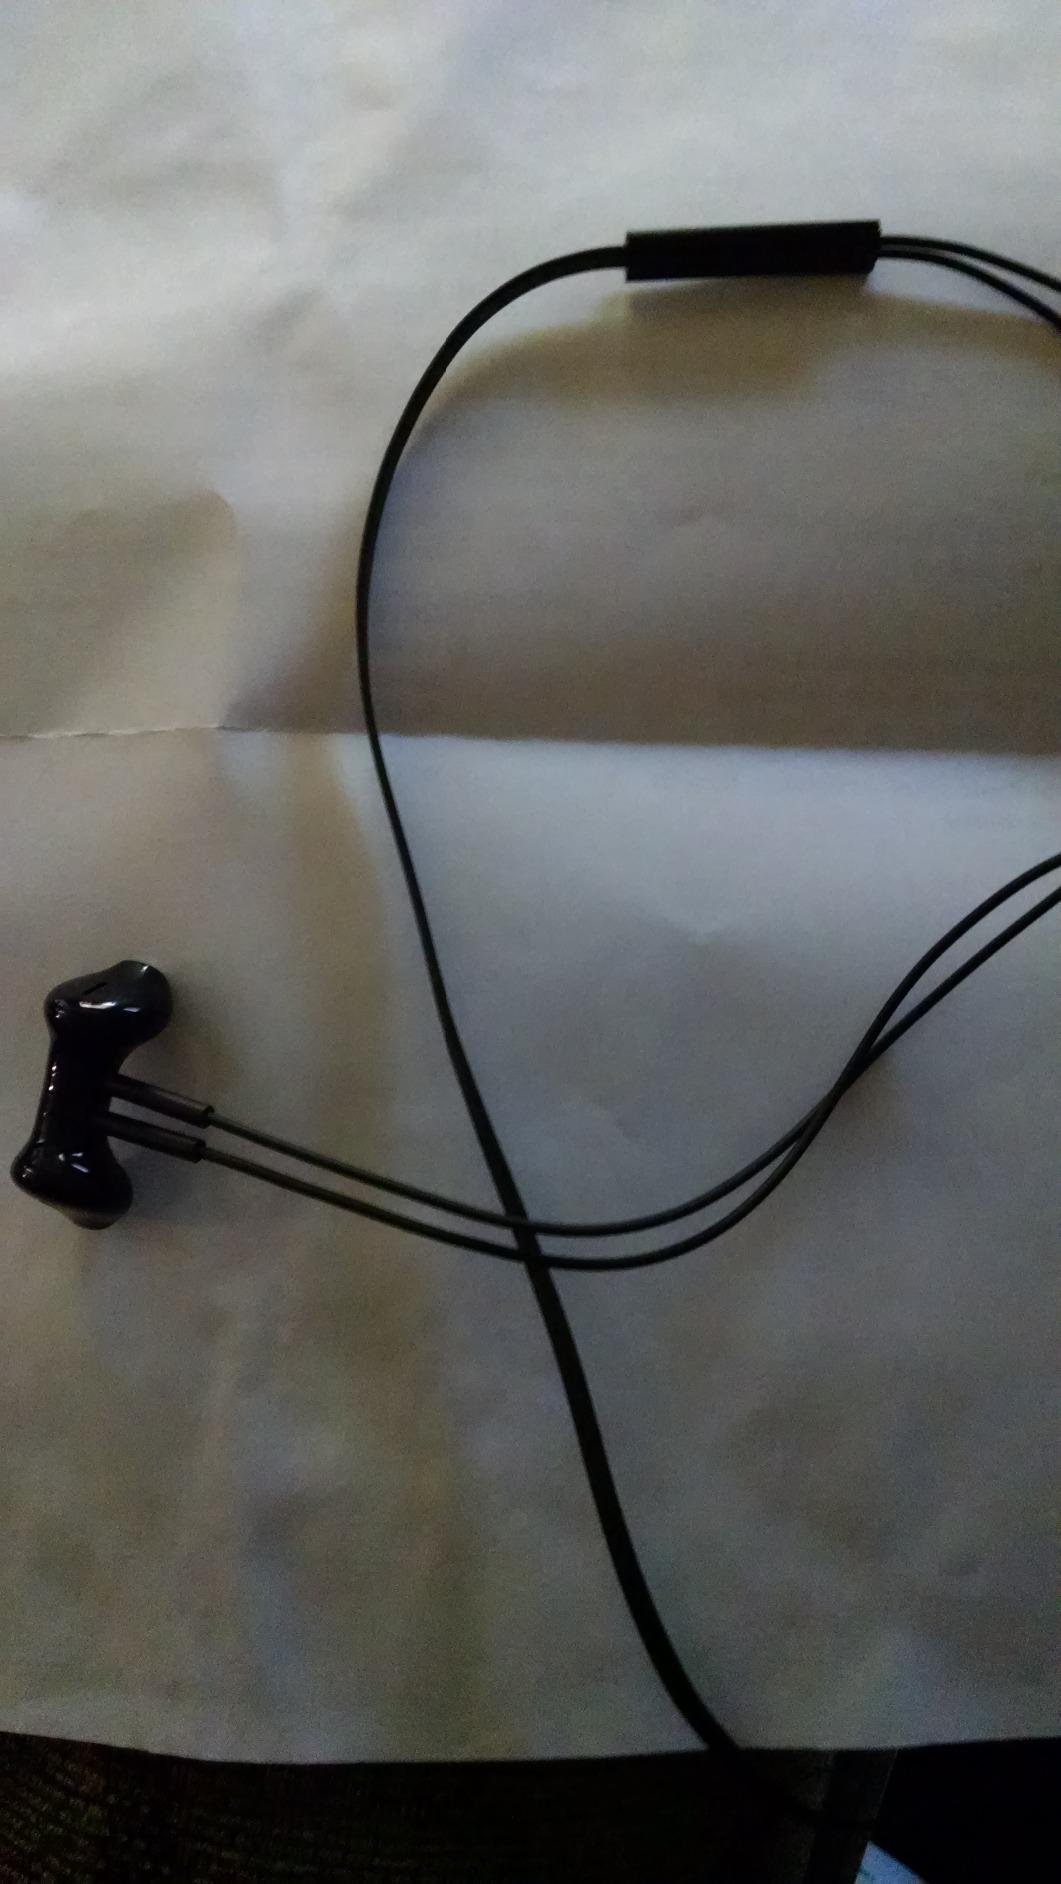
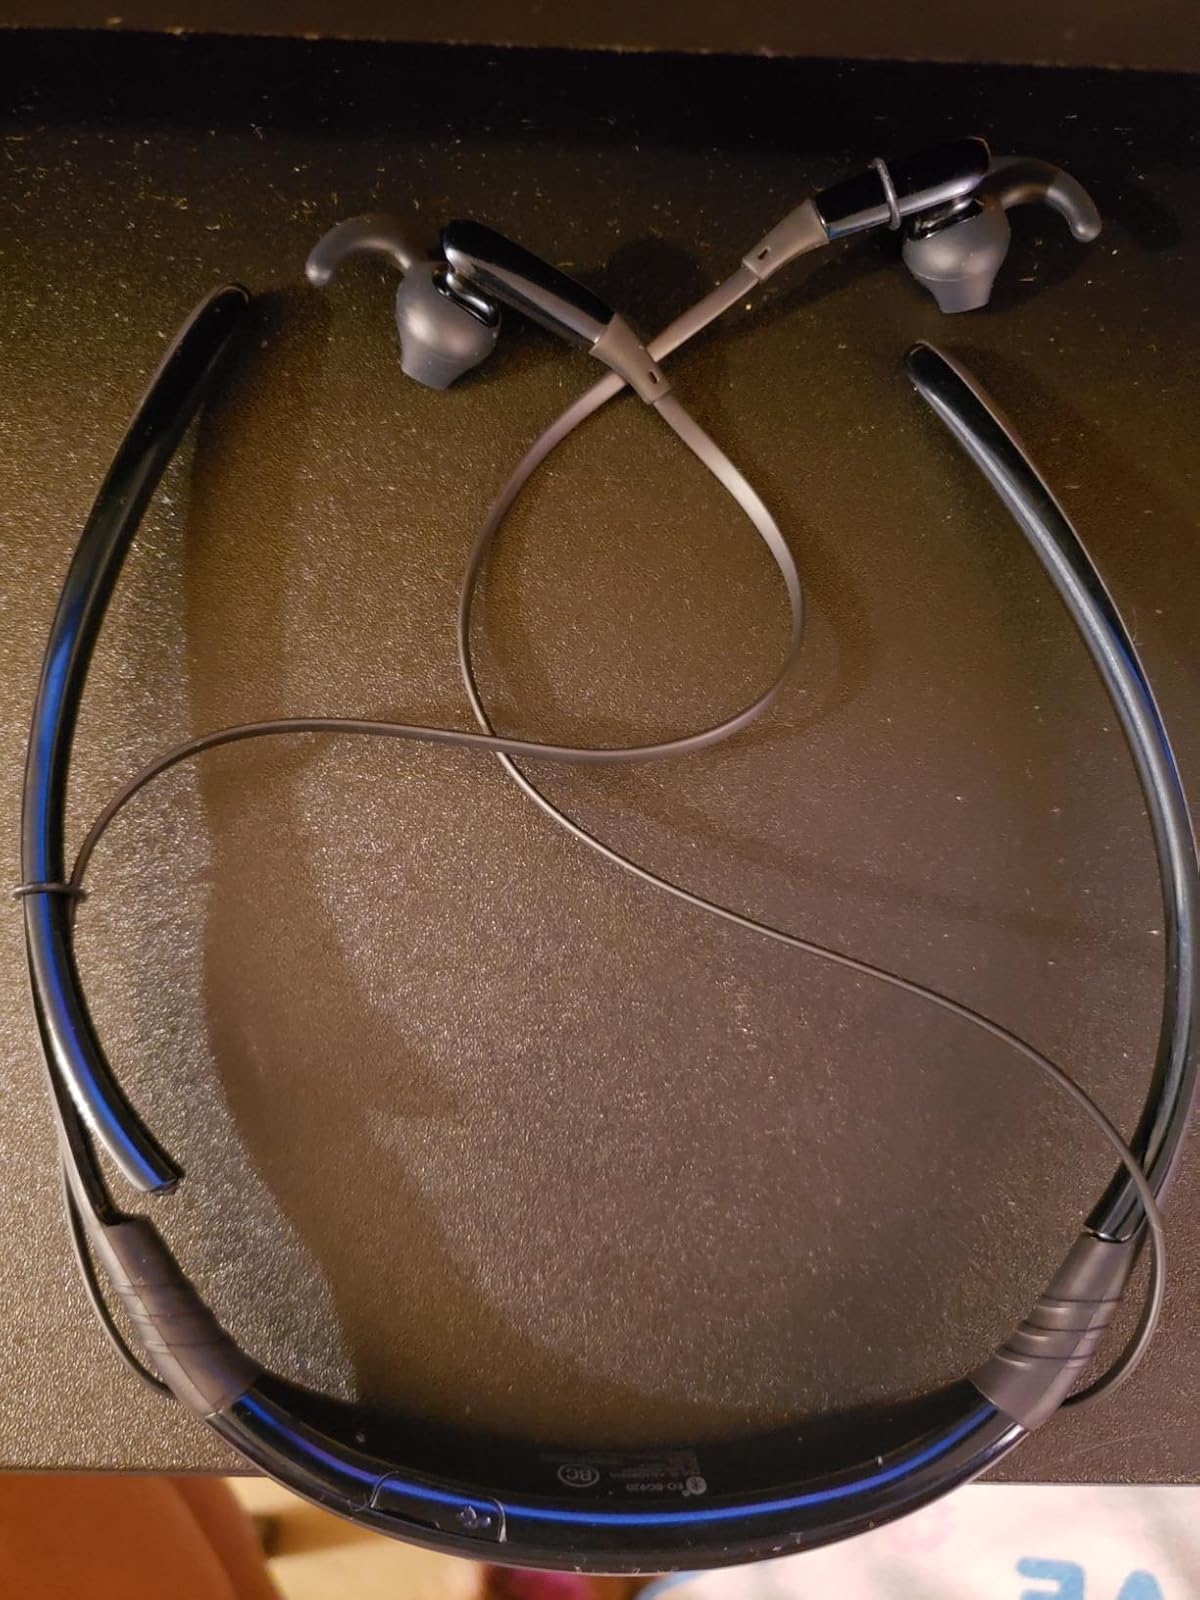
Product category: headphones
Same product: no